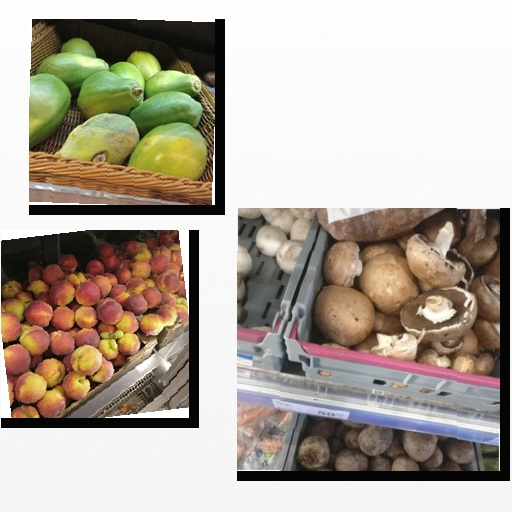
Food items: papaya, peach, mushroom